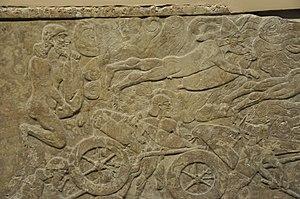
Nimroud est un site archéologique tirant son nom du personnage biblique Nimrod, sur lequel se trouvent les ruines de la cité assyrienne appelée Kalkhu. Ce tell est situé à l'est du Tigre, quelques kilomètres au nord de sa confluence avec le Zab supérieur. Kalkhu était située à 35 km de Ninive.